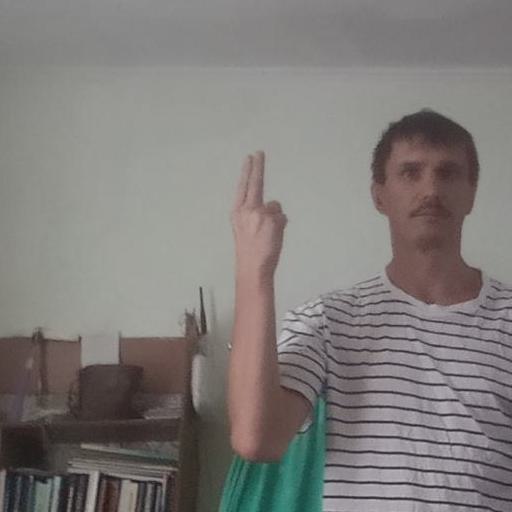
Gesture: two_up_inverted